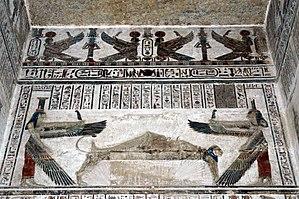
Le mythe d'Osiris est le récit religieux le plus élaboré et influent de la mythologie des Anciens Égyptiens. Il relate l'assassinat d'Osiris ainsi que ses conséquences politiques. Fils aîné de Geb et de Nout, Osiris règne sur le pays avec Isis, sa sœur et son épouse. Inventeur de l'agriculture et de la religion, son règne est bienfaisant et civilisateur. Sa vie prend tragiquement fin quand il meurt assassiné sous les coups de Seth, son frère cadet. Le meurtrier usurpe le trône et pendant ce temps, Isis restaure le corps démembré de son mari en le momifiant. Le martyre d'Osiris lui vaut de gagner le monde de l'Au-delà dont il devient le souverain et le garant suprême des lois de la Maât. Dans son nouveau royaume, son autorité s'appuie sur une armée de démons capable de gagner le monde terrestre et d'infliger des épidémies mortelles.
Isis est une reine mythique et une déesse funéraire de l'Égypte antique. Le plus souvent, elle est représentée comme une jeune femme coiffée d'un trône ou, à la ressemblance d'Hathor, d'une perruque surmontée par un disque solaire inséré entre deux cornes de vache.
Osiris est un dieu du panthéon égyptien et un roi mythique de l'Égypte antique. Inventeur de l'agriculture et de la religion, son règne est bienfaisant et civilisateur. Il meurt noyé dans le Nil, assassiné dans un complot organisé par Seth, son frère cadet. Malgré le démembrement de son corps, il retrouve la vie par la puissance magique de ses sœurs Isis et Nephtys. Le martyre d'Osiris lui vaut de gagner le monde de l'au-delà dont il devient le souverain et le juge suprême des lois de Maât.